Taiwan Railway

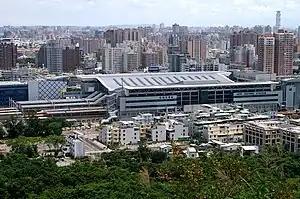
Xinzuoying Station in Kaohsiung

TR takes a holistic and comprehensive approach towards passenger information. Devices used (in both English and Chinese) range from schedule posters, fixed signage to departure monitors and next-train displays.